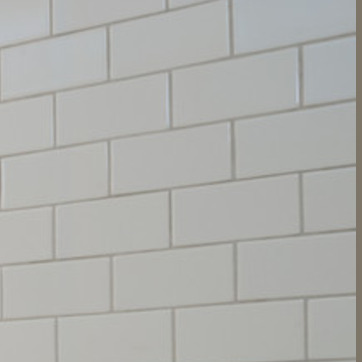
Material: tile